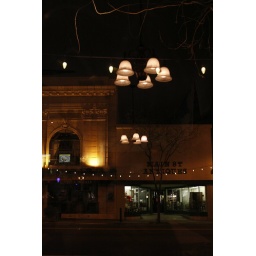
building in downtown ventura, california taken through a window of a thai restaurant. the lamp is a reflection from inside the restaurant